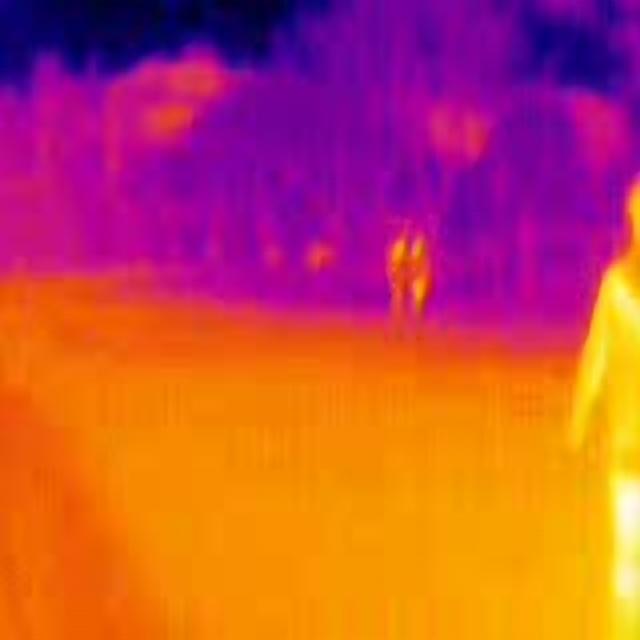
Detected objects:
label: person
label: person
label: person